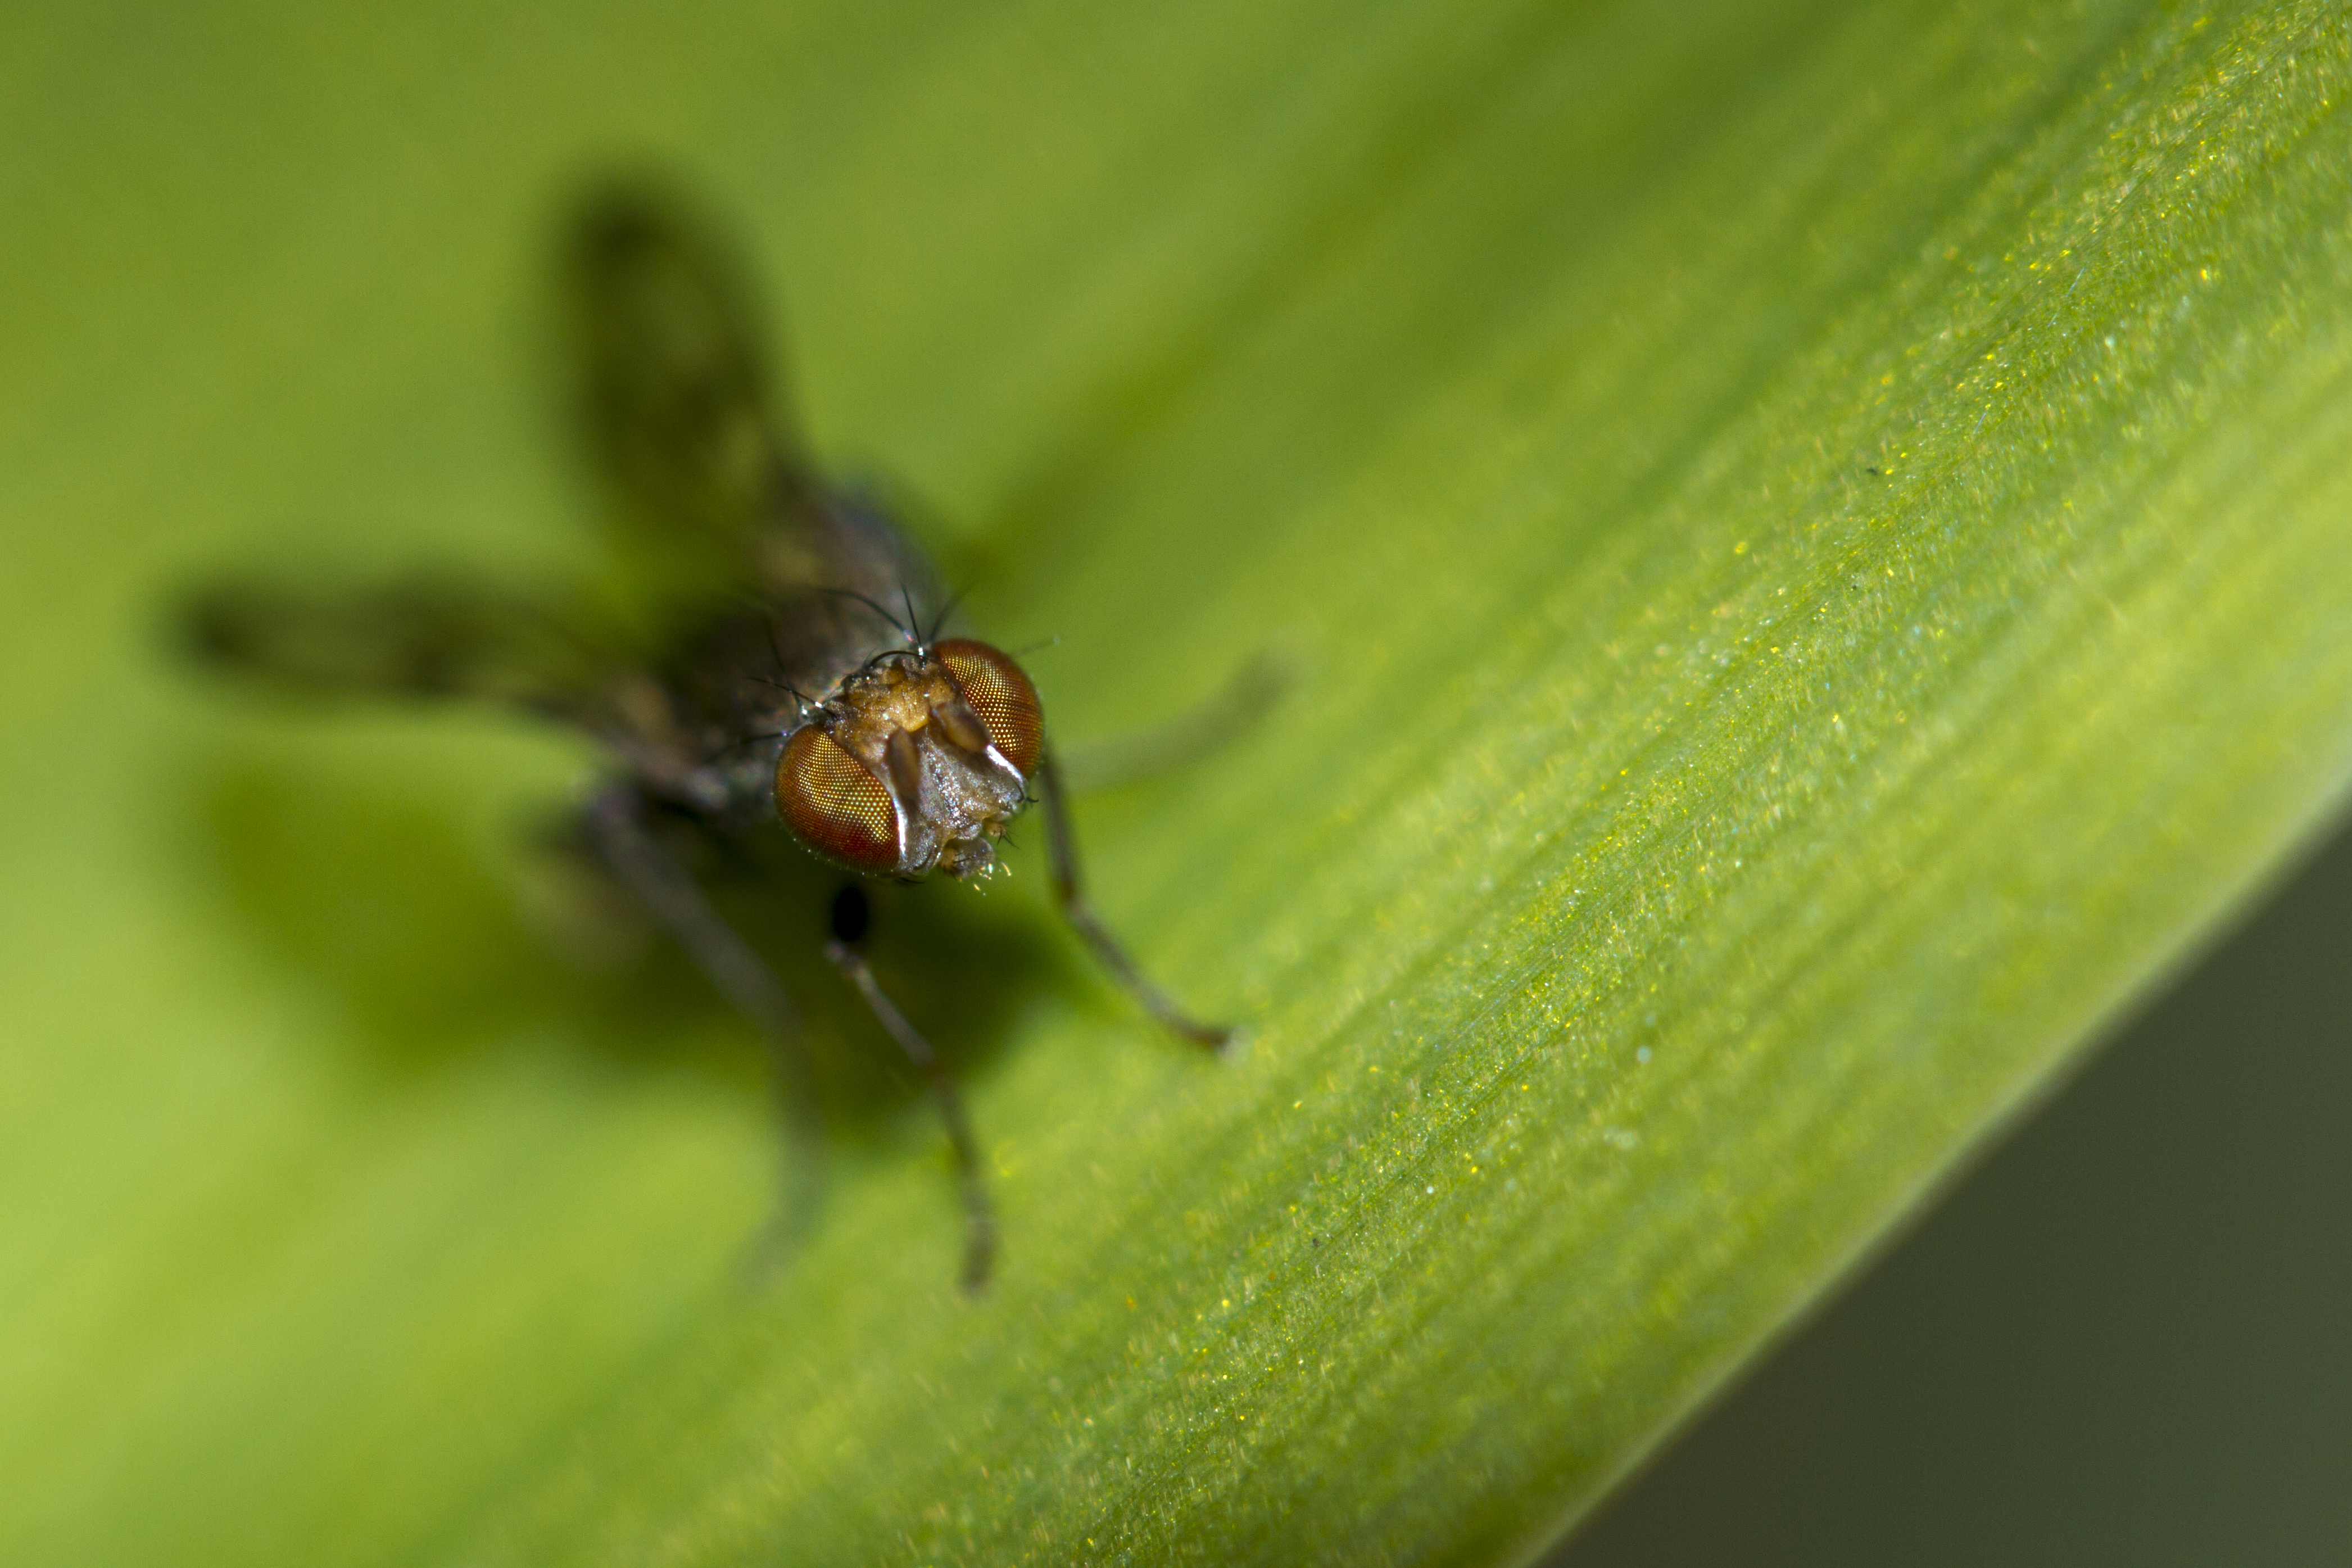
nature, photography, leaf, flower, fly, green, insect, macro, garden, flora, fauna, invertebrate, close up, outdoors, uk, canon7d, march, pest, nikkvalentine, peterborough, extensiontubes, canon60mmmacrousm, eyesofmarch, heom, macro photography, leaf beetle, plant stem